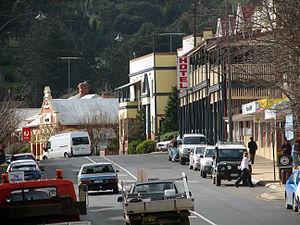
Bridgetown est une localité du sud-ouest de l'Australie-Occidentale, à 270 km au sud de Perth sur le fleuve Blackwood à l'intersection de la South Western Highway avec la Brockman Highway. Elle comptait 2 324 habitants en 2006.